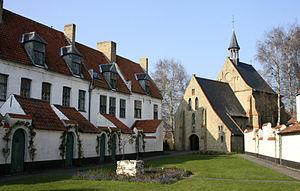
Béguinage de Dixmude. Détruit au cours de la Première Guerre Mondiale. Reconstruit en style d'origine dans les années 1920
Le béguinage de Dixmude fut fondé au XIIIᵉ siècle à Dixmude, en Belgique, dans la province de Flandre-Occidentale. La présence du canal d'Handzame permit aux béguines de mener des activités de lavage. Le béguinage fut épargné par les iconoclastes, malmené à la Révolution française, complètement détruit lors de la Première Guerre mondiale mais reconstruit à l'identique. C'est, depuis 1990, un habitat pour personnes handicapées.
Le terme de béguinage peut désigner soit une communauté autonome de religieuses, en particulier en Europe du Nord, soit un ensemble de bâtiments intégrés, généralement construits autour d'une cour arborée, hébergeant une telle communauté, et comprenant non seulement les installations domestiques et monastiques, mais aussi des ateliers utilisés par la communauté, et une infirmerie.